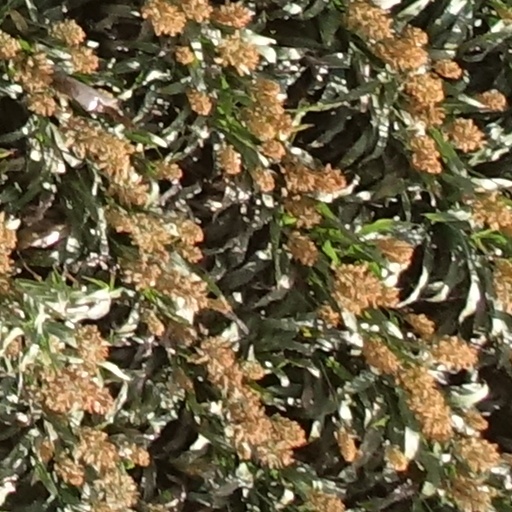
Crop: sorghum